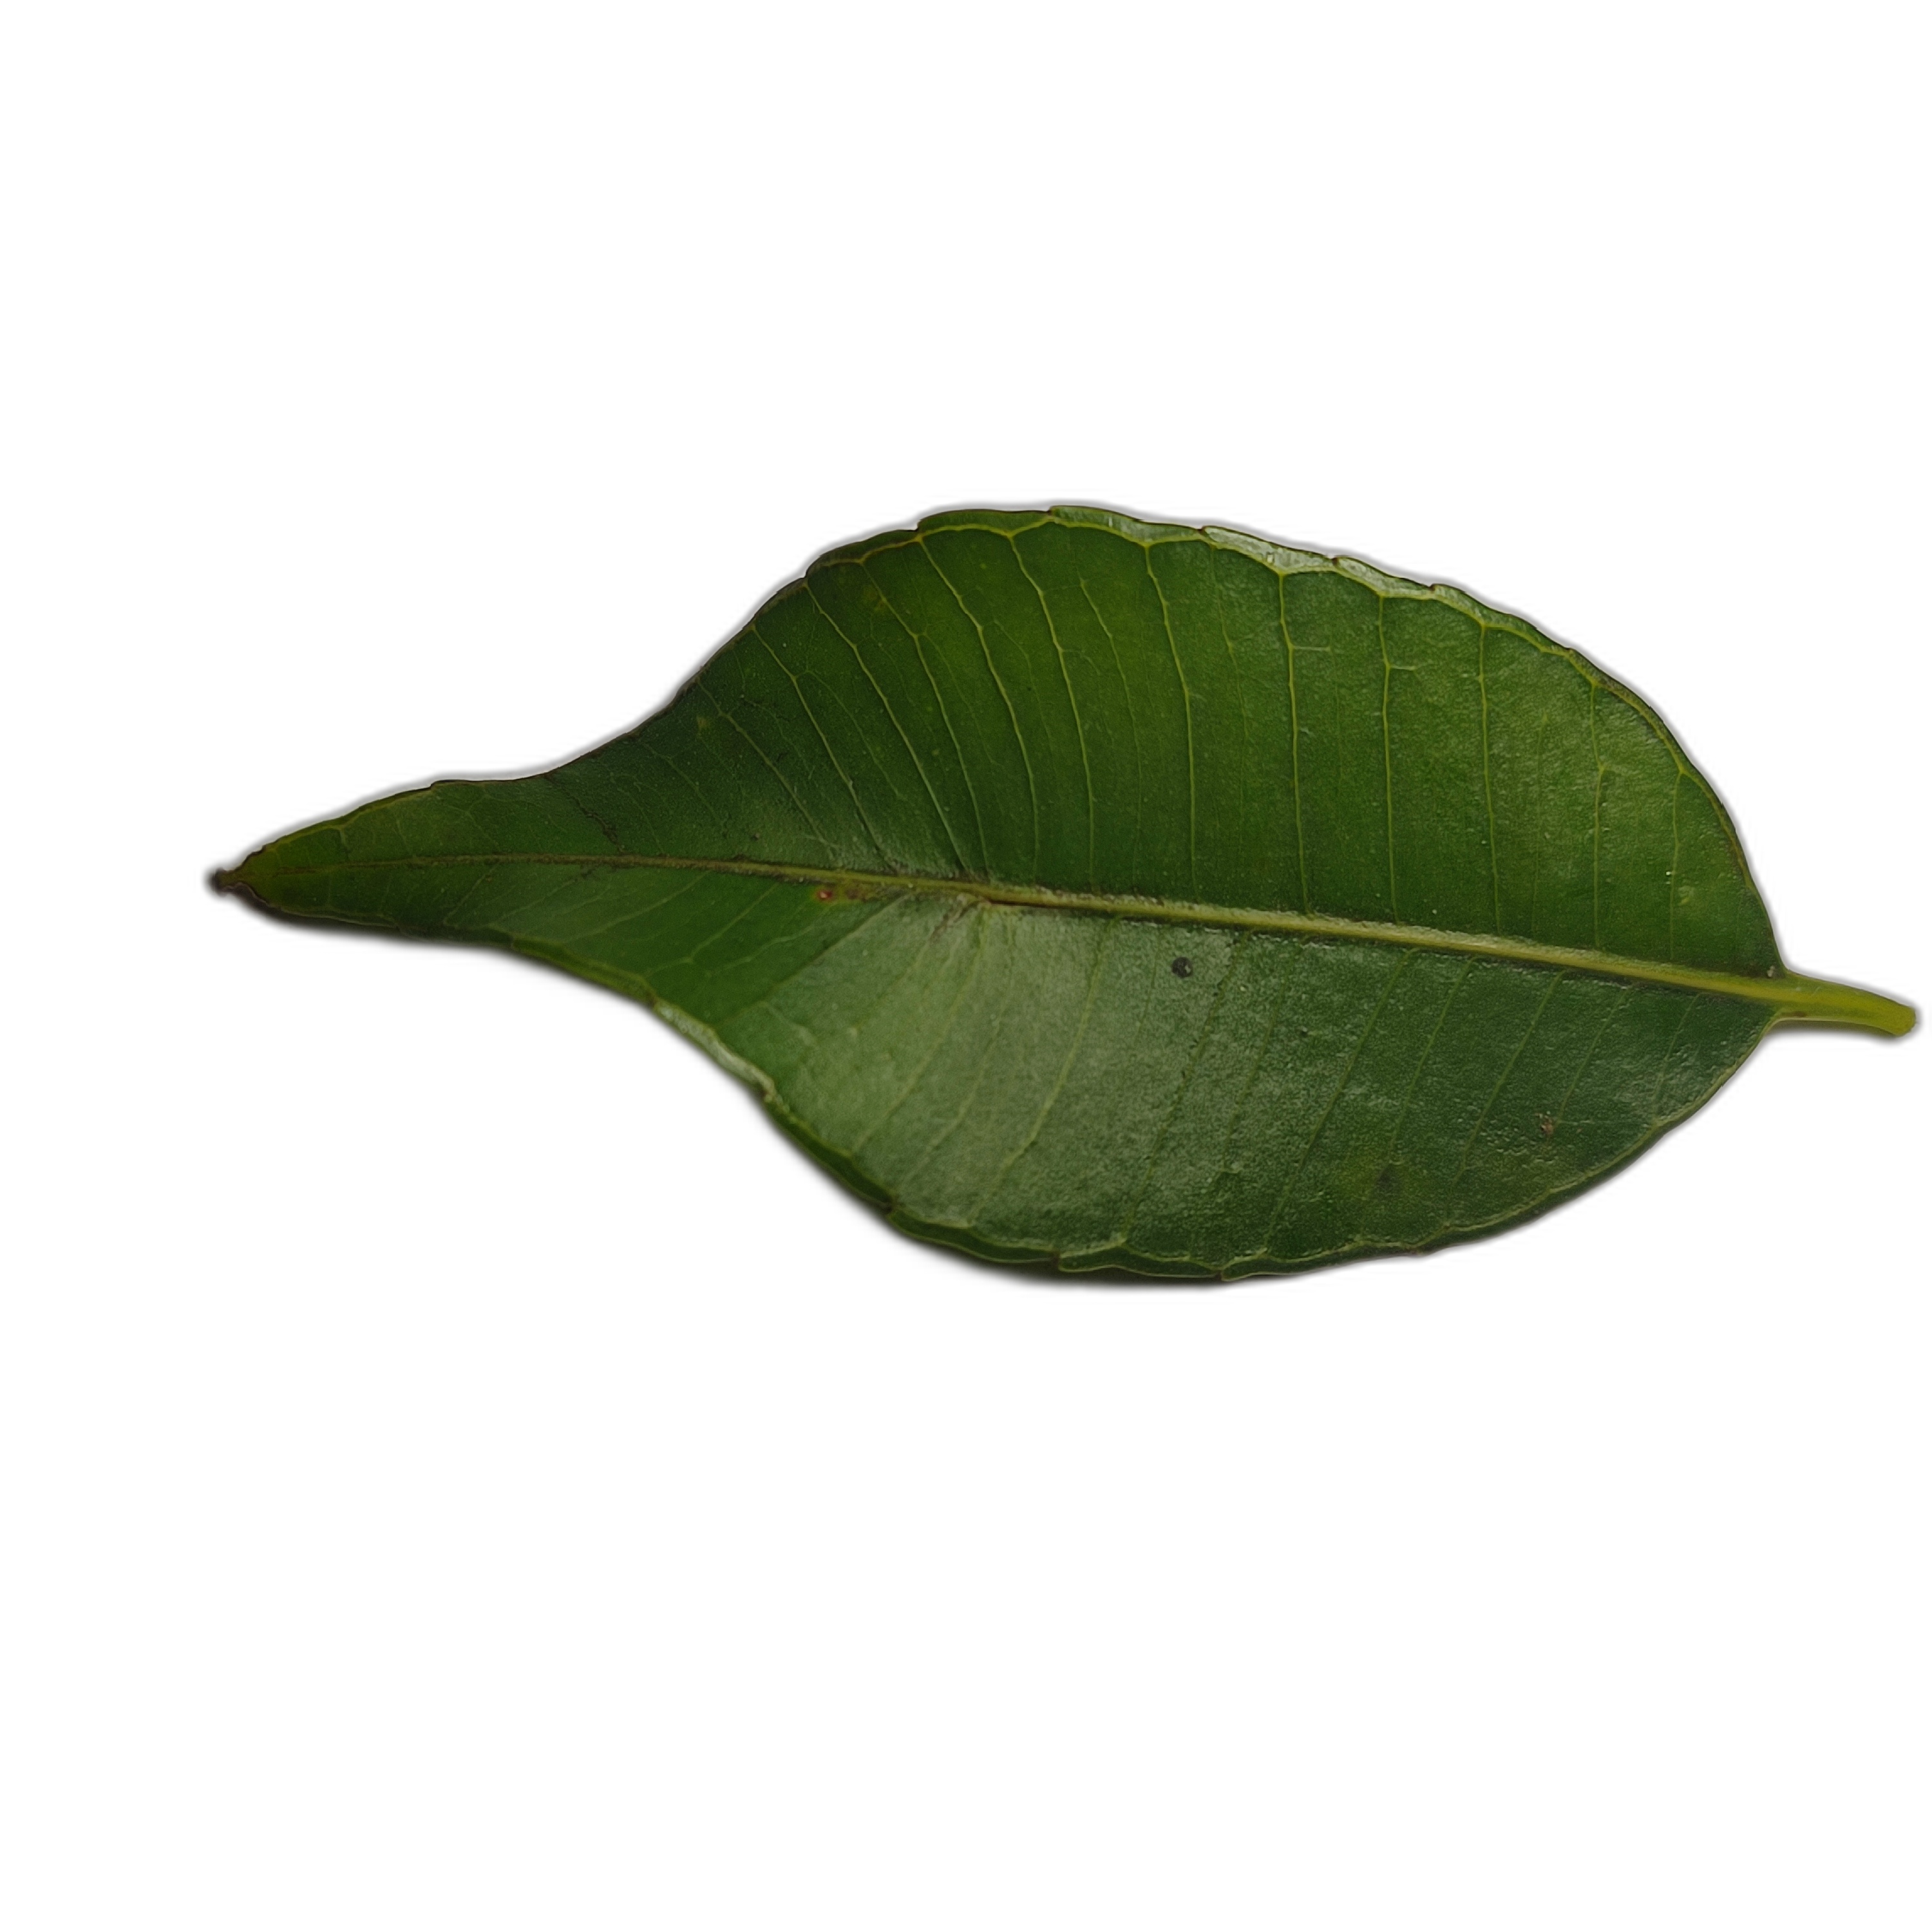
Label: healthy